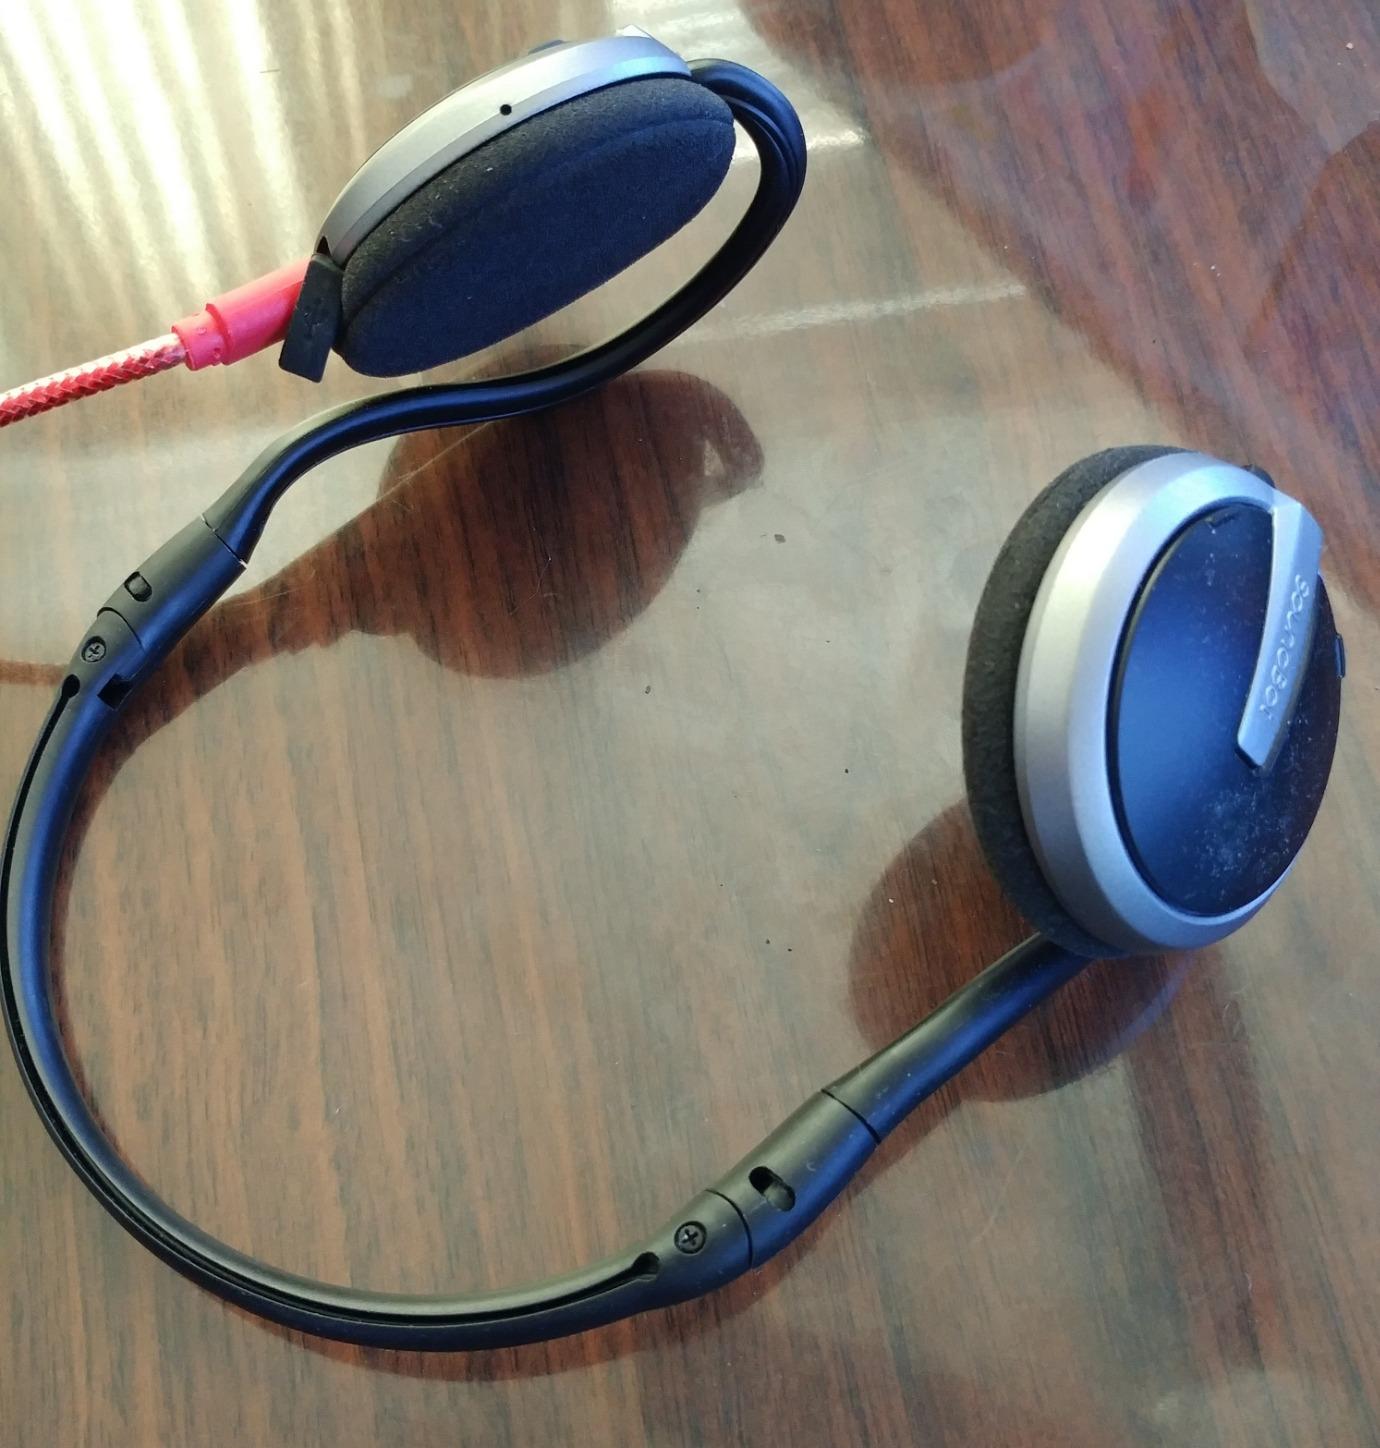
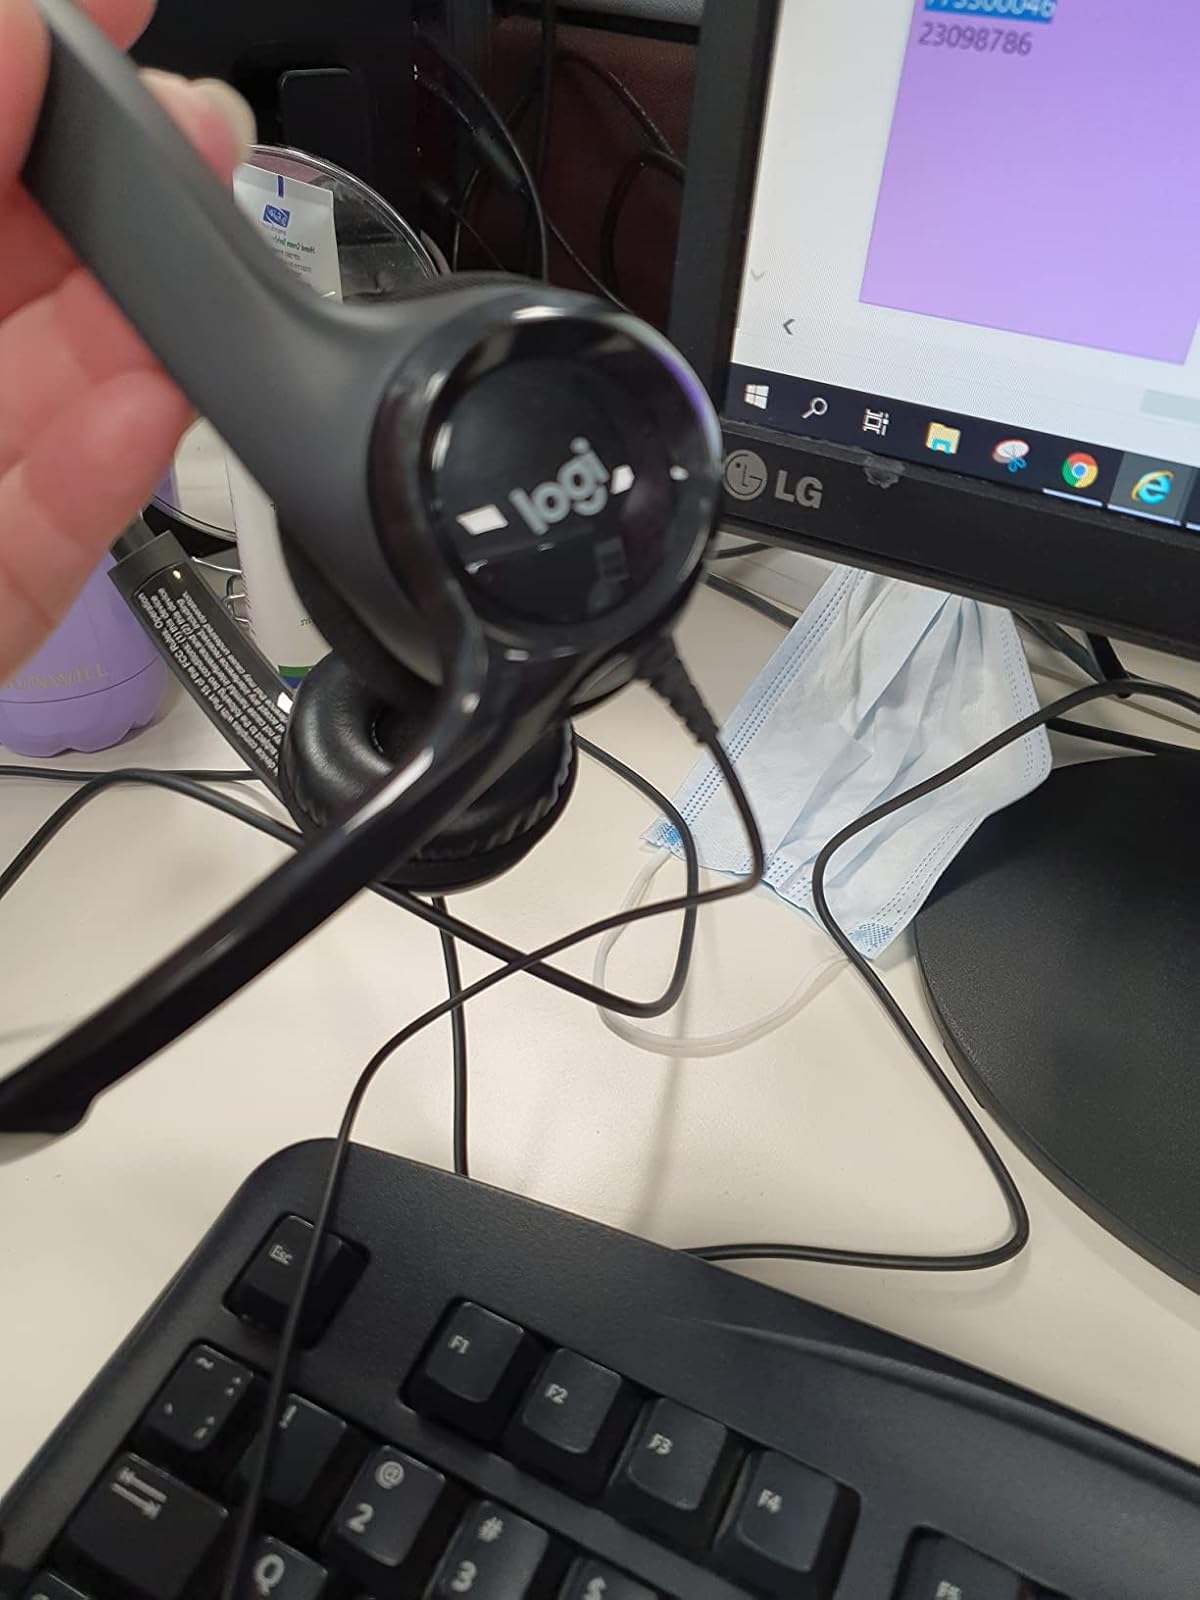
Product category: headphones
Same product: no